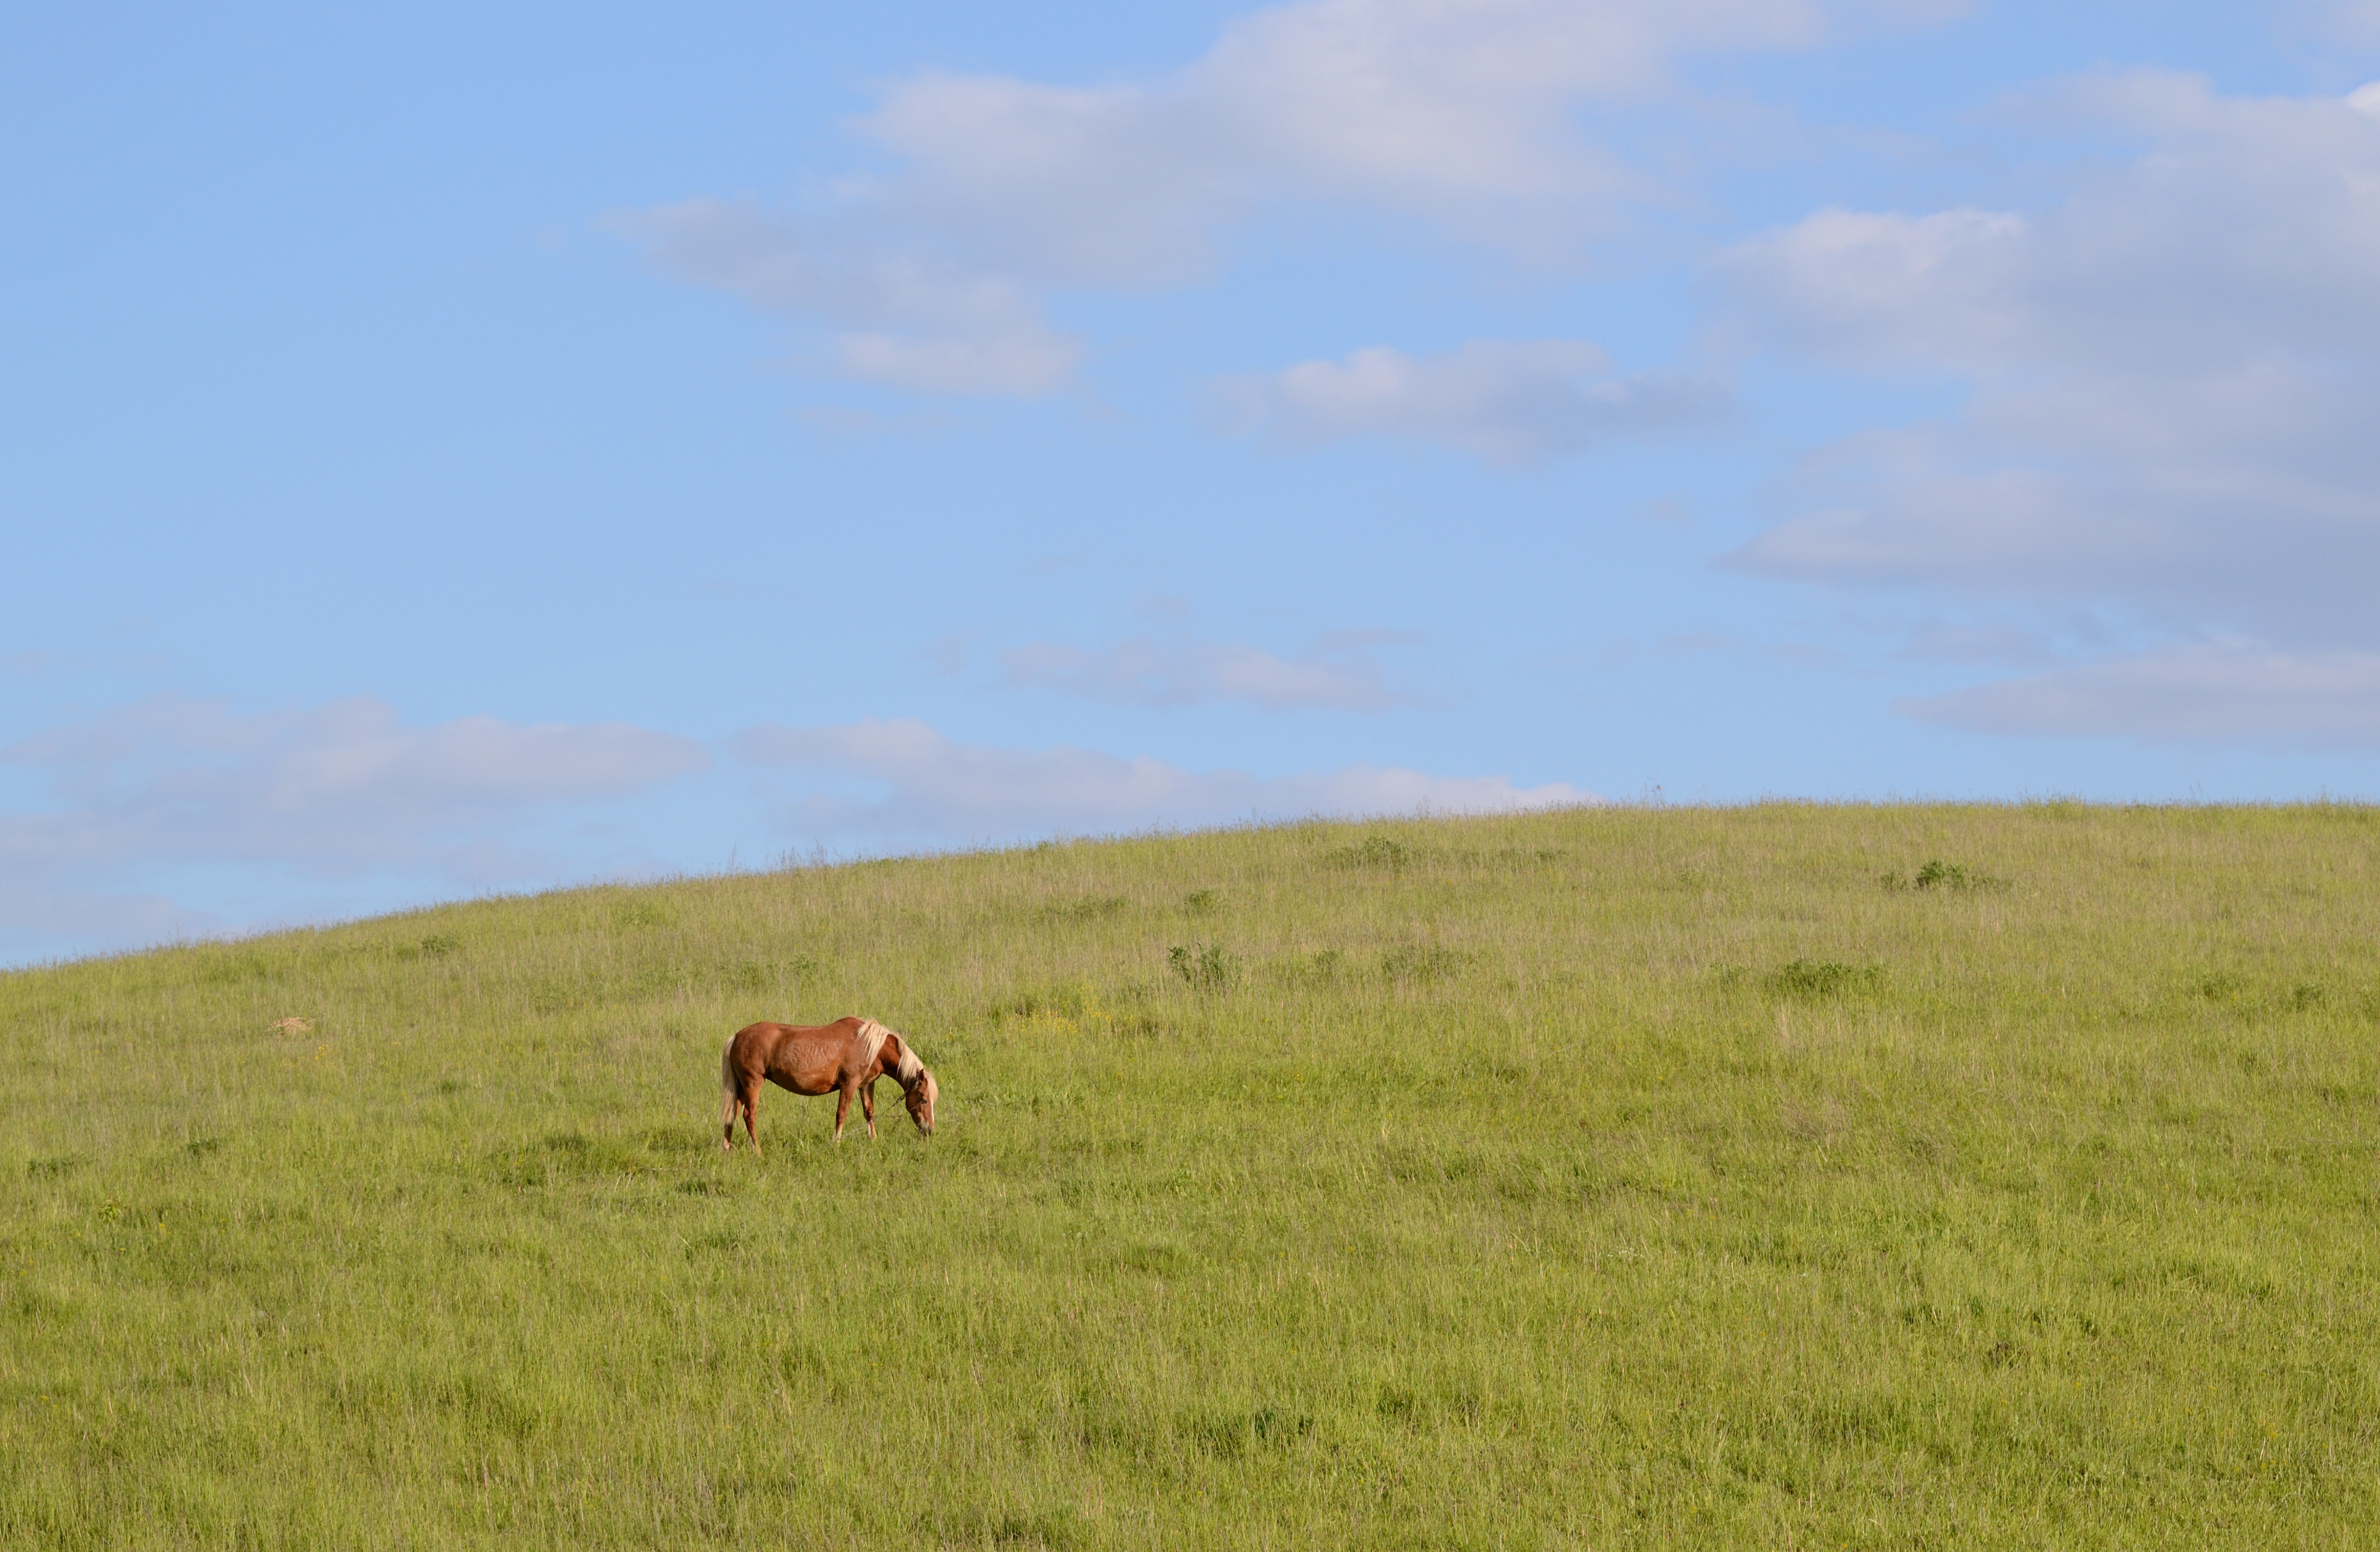
landscape, nature, grass, field, meadow, prairie, adventure, animal, summer, wildlife, herd, pasture, grazing, horse, fauna, savanna, plain, grassland, plateau, habitat, safari, ecosystem, tundra, steppe, natural environment, ecoregion